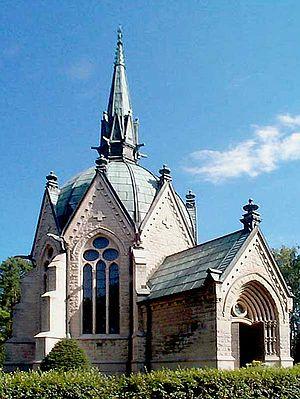
Le Mausolée Juselius est l'un des bâtiments les plus connus de Pori en Finlande.